Jack Swigert

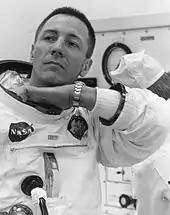
Swigert during suit-up before the launch of Apollo 13, April 11, 1970

Swigert received the American Institute of Aeronautics and Astronautics (AIAA) Octave Chanute Award for 1966 for his participation in demonstrating the Rogallo wing as a feasible land landing system for returning space vehicles and astronauts.